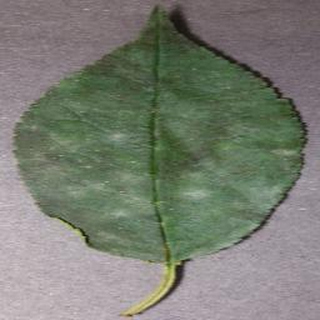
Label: cherry_powdery_mildew